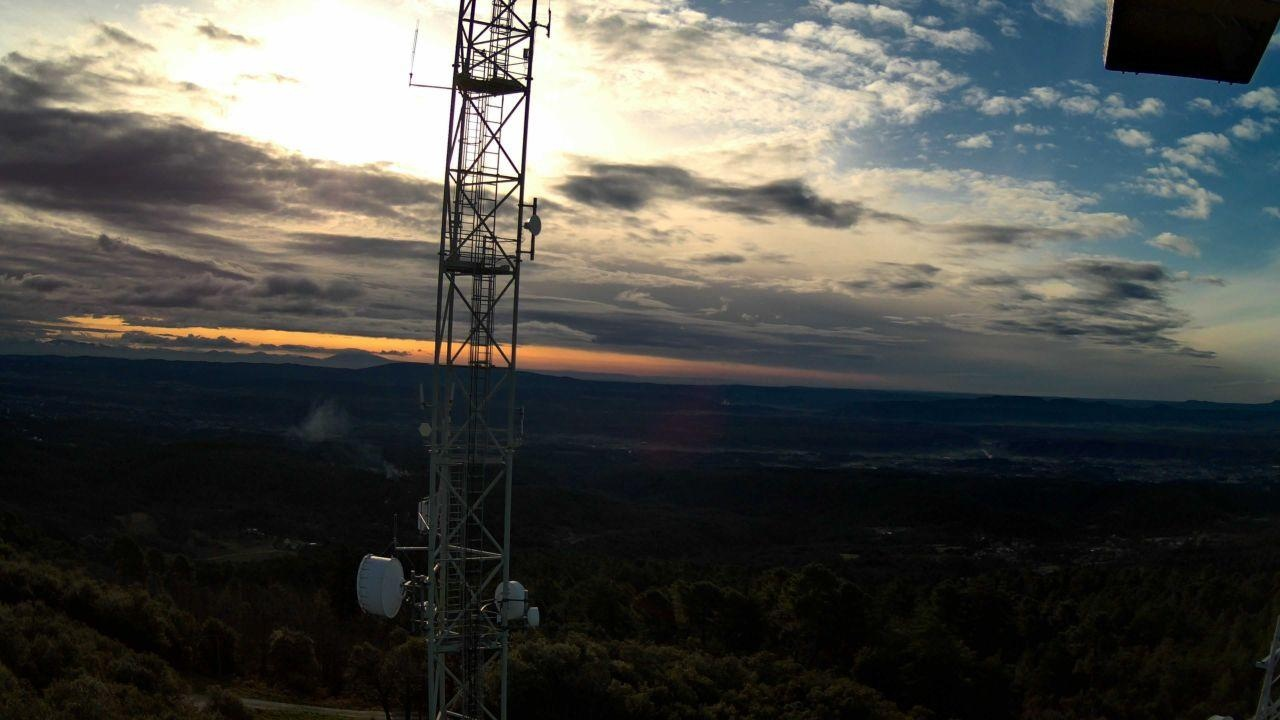
Fire: no
Smoke: yes